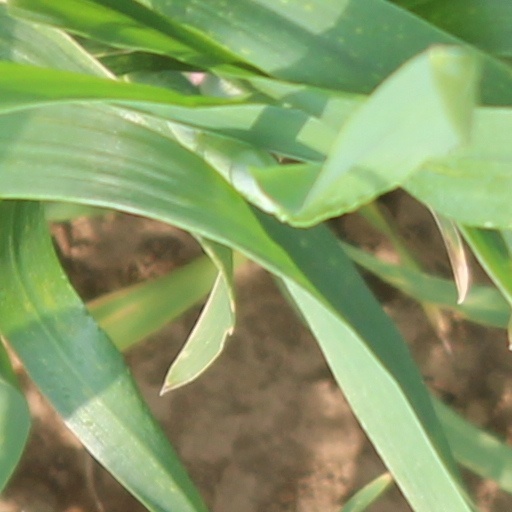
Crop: wheat